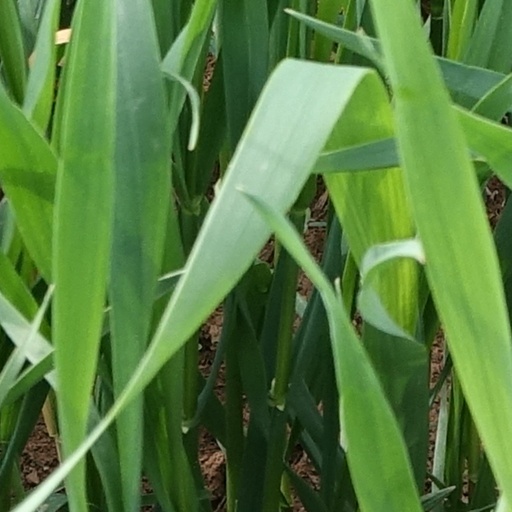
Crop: wheat